The Cloud of Unknowing

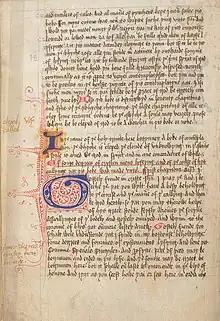
The first page of "Cloud of Unknowing" in the 15th century manuscript "Harley MS 2373", beginning with the Decorated initial "I"

The Cloud of Unknowing (Middle English: "The Cloude of Unknowyng") is an anonymous work of Christian mysticism written in Middle English in the latter half of the 14th century. The text is a spiritual guide on contemplative prayer. The underlying message of this work suggests that the way to know God is to abandon consideration of God's particular activities and attributes, and be courageous enough to surrender one's mind and ego to the realm of "unknowing", at which point one may begin to glimpse the nature of God.